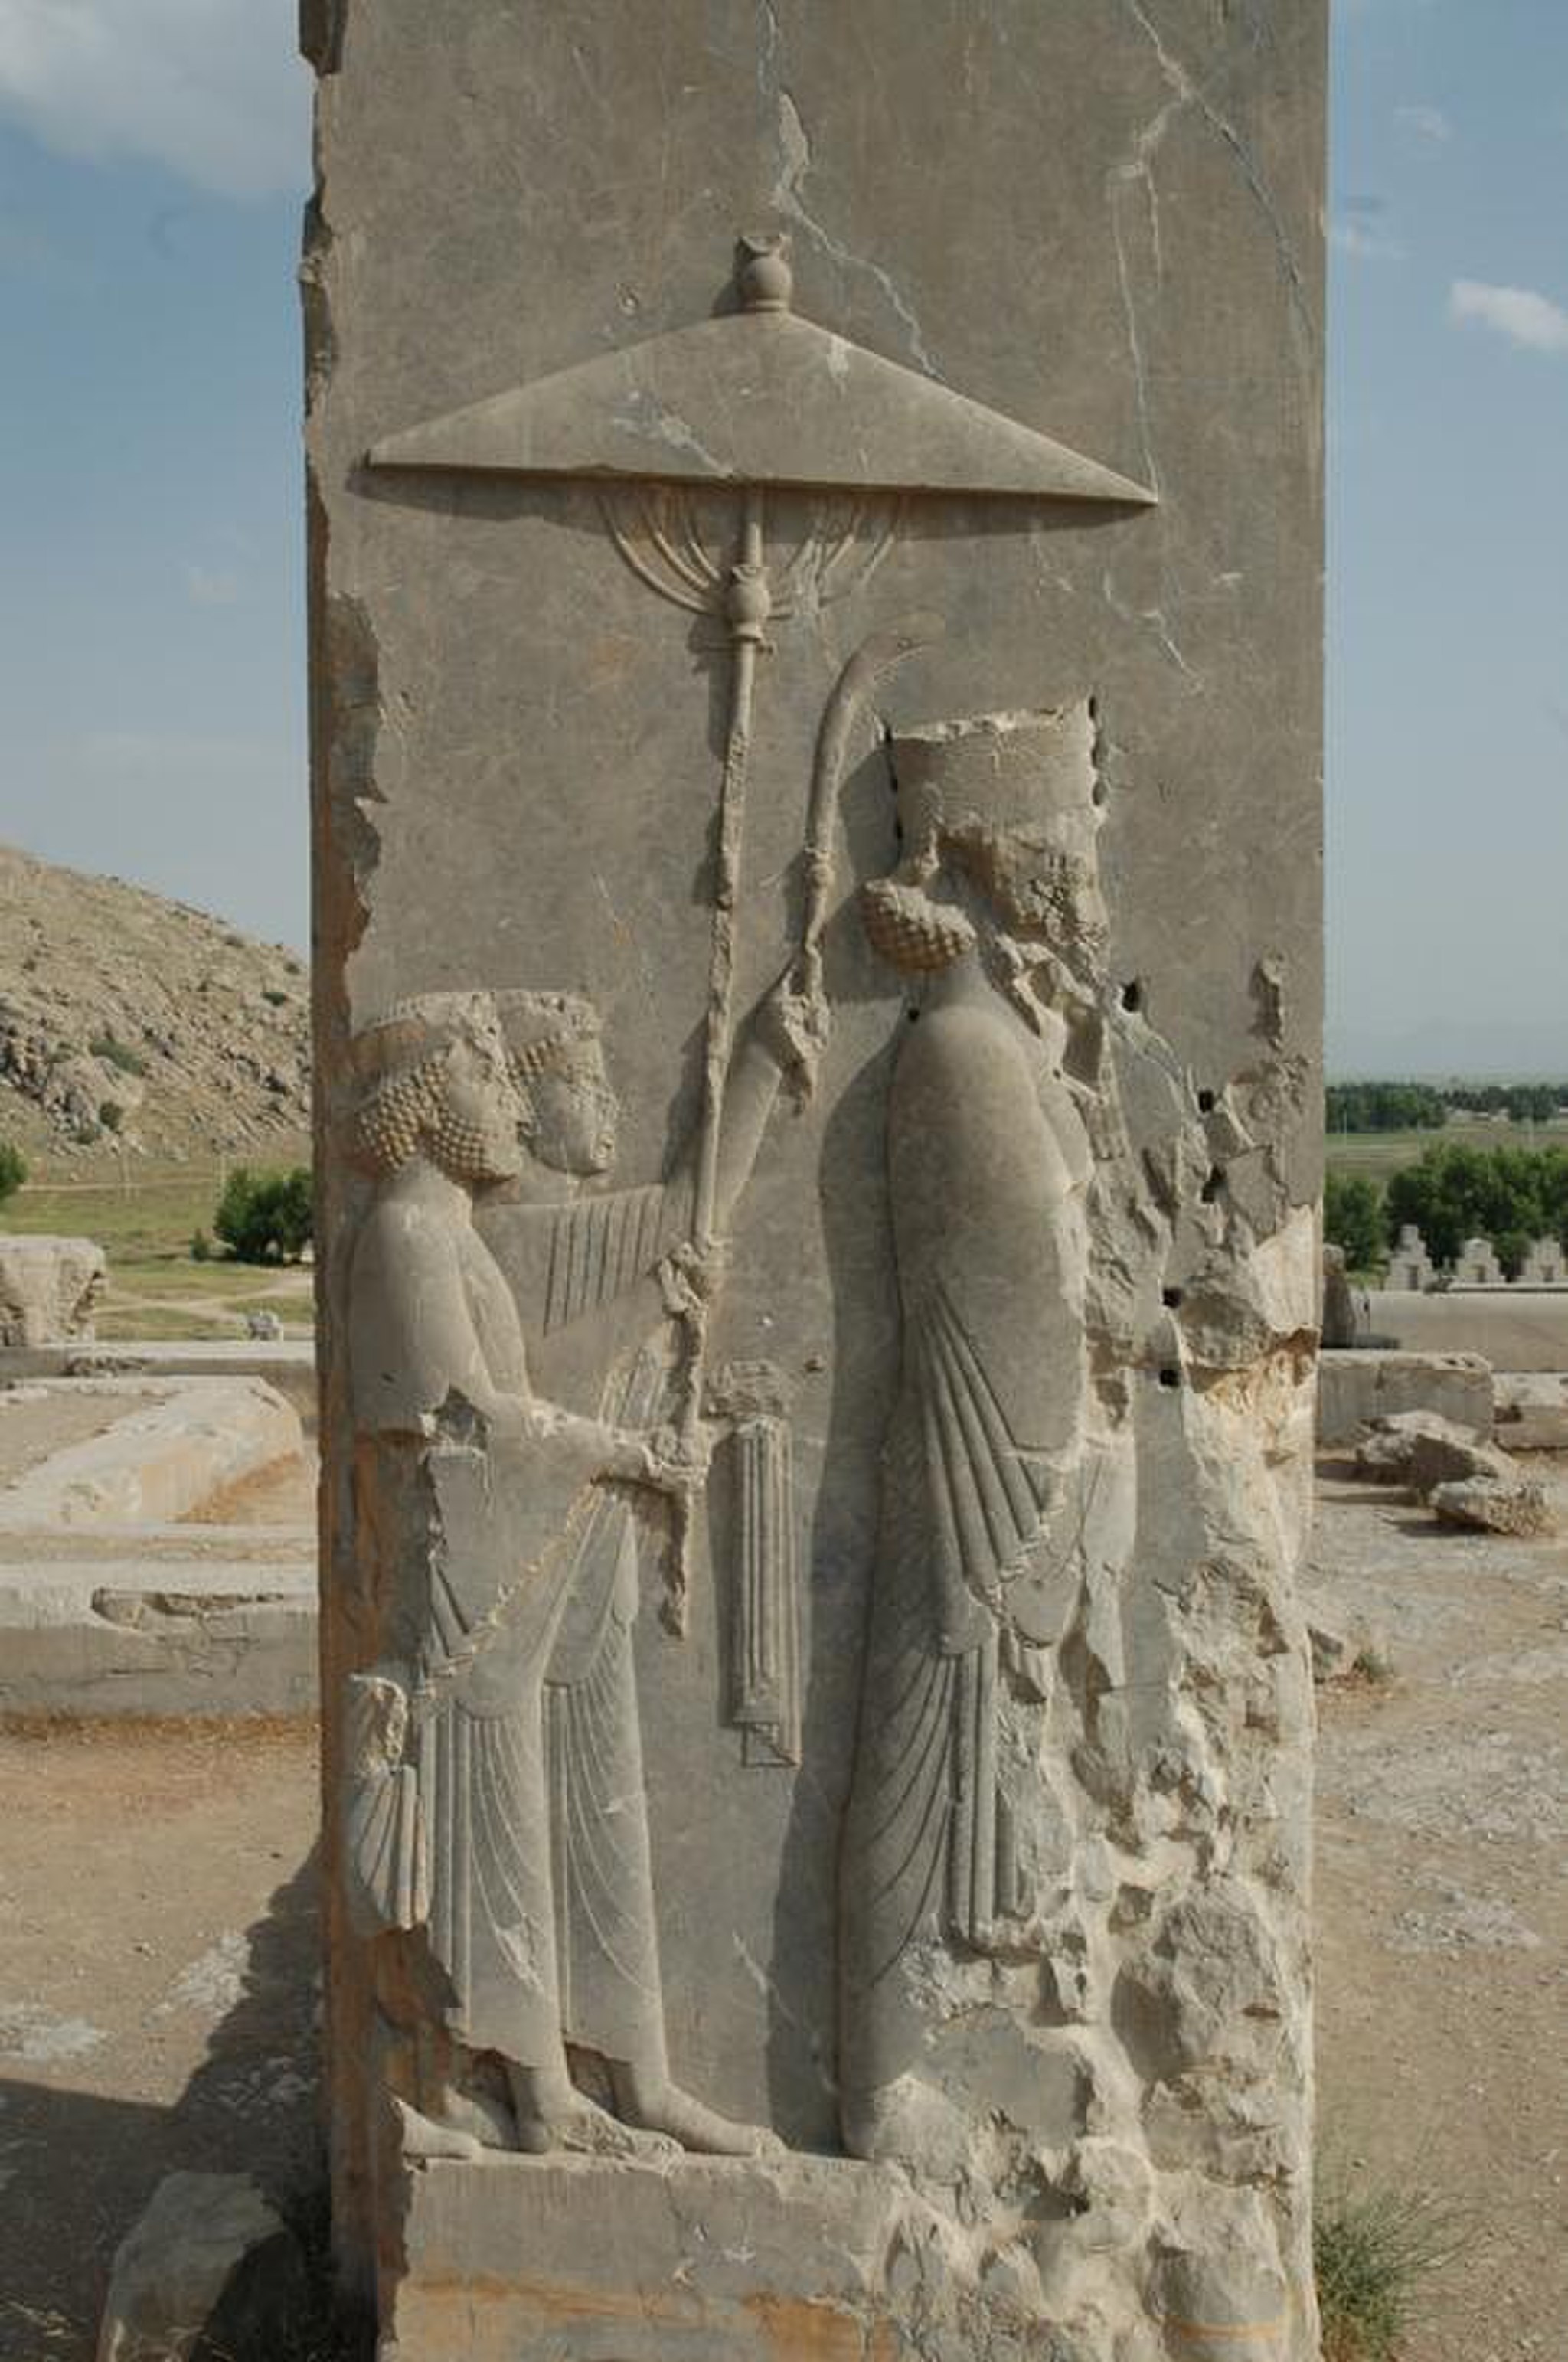
Title: Relief of Xerxes at Doorway of his Palace, Persepolis, Iran
Description: Relief of the Persian king Xerxes (485-465 BC) in the doorway of his palace at Persepolis, modern-day Iran. The bearers of the parasol and the towel-and flywhisk symbolize the royalty and power of the monarch
Categories: Files with no machine-readable author, Artworks without Wikidata item, Items with VRTS permission confirmed, 2008 in Persepolis, Relief of Achaemenid king at the doorway of Hadish Palace, Persepolis